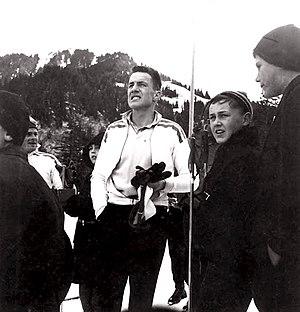
Roger Staub, né le 1ᵉʳ juillet 1936 à Arosa et mort le 30 juin 1974, est un skieur alpin suisse qui a mis fin à sa carrière sportive à la fin de la saison 1961.